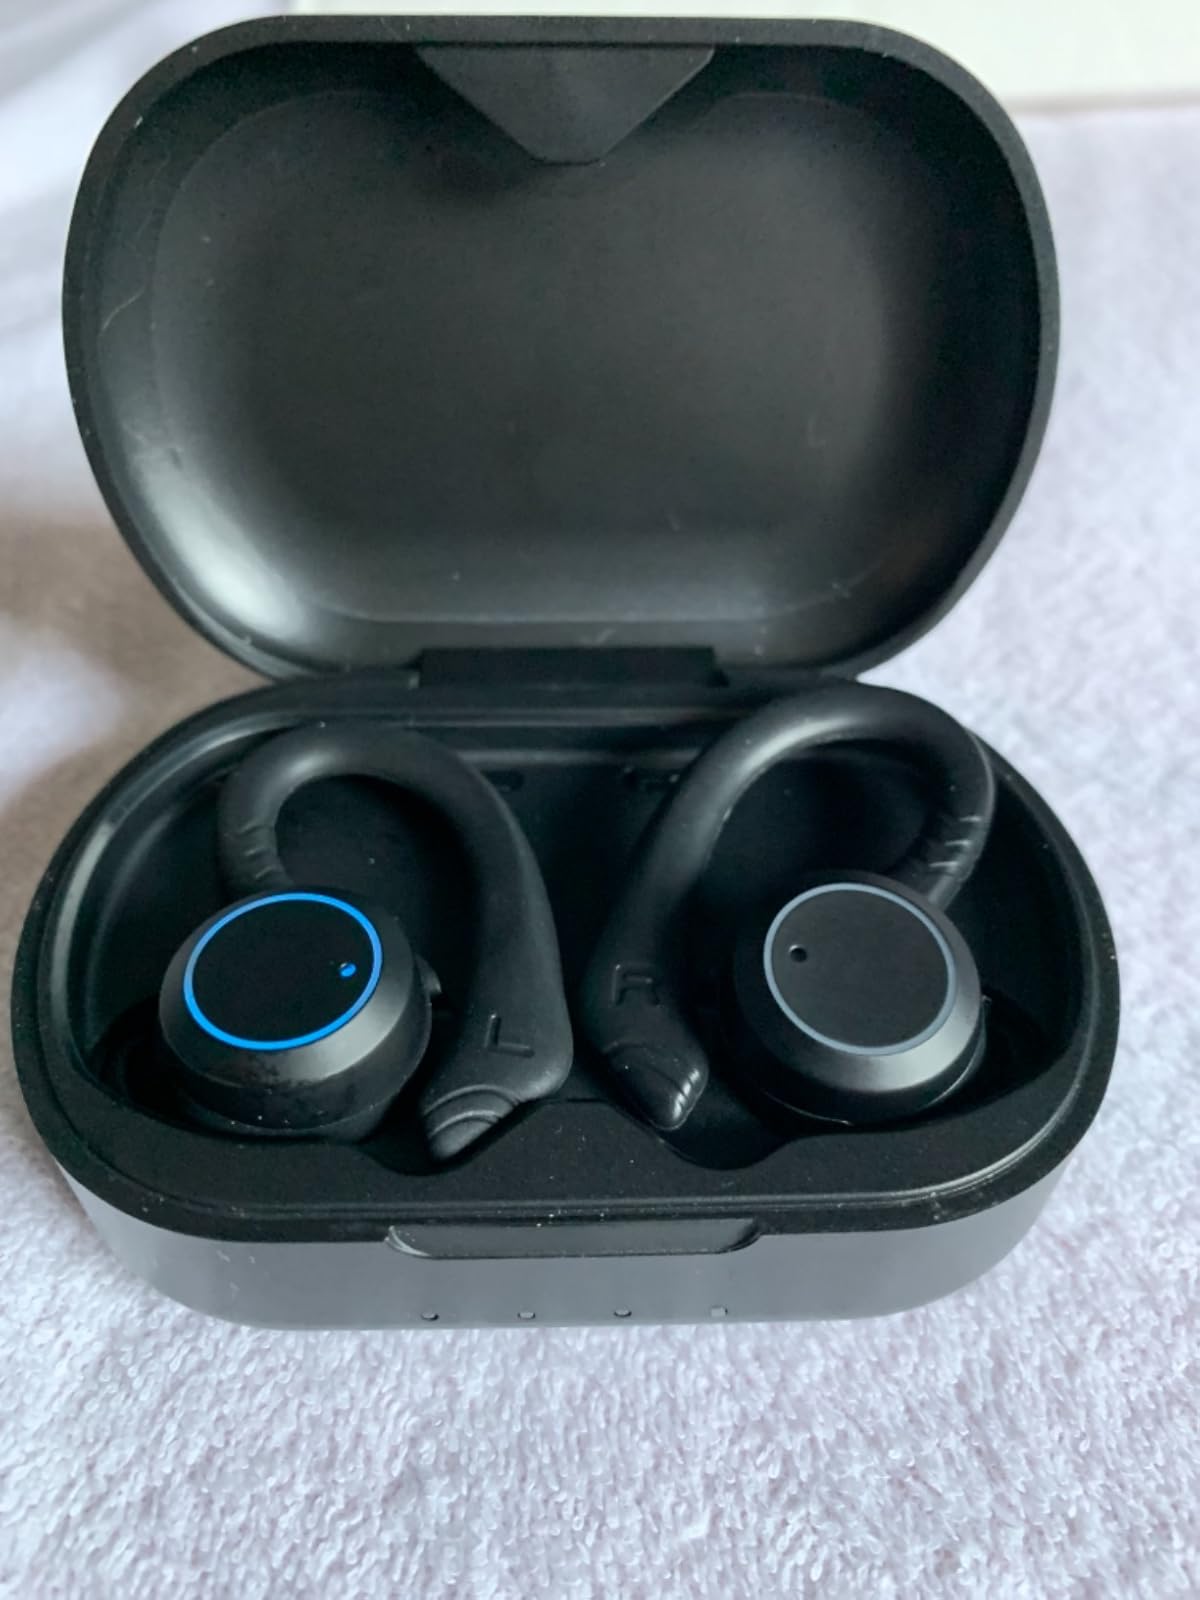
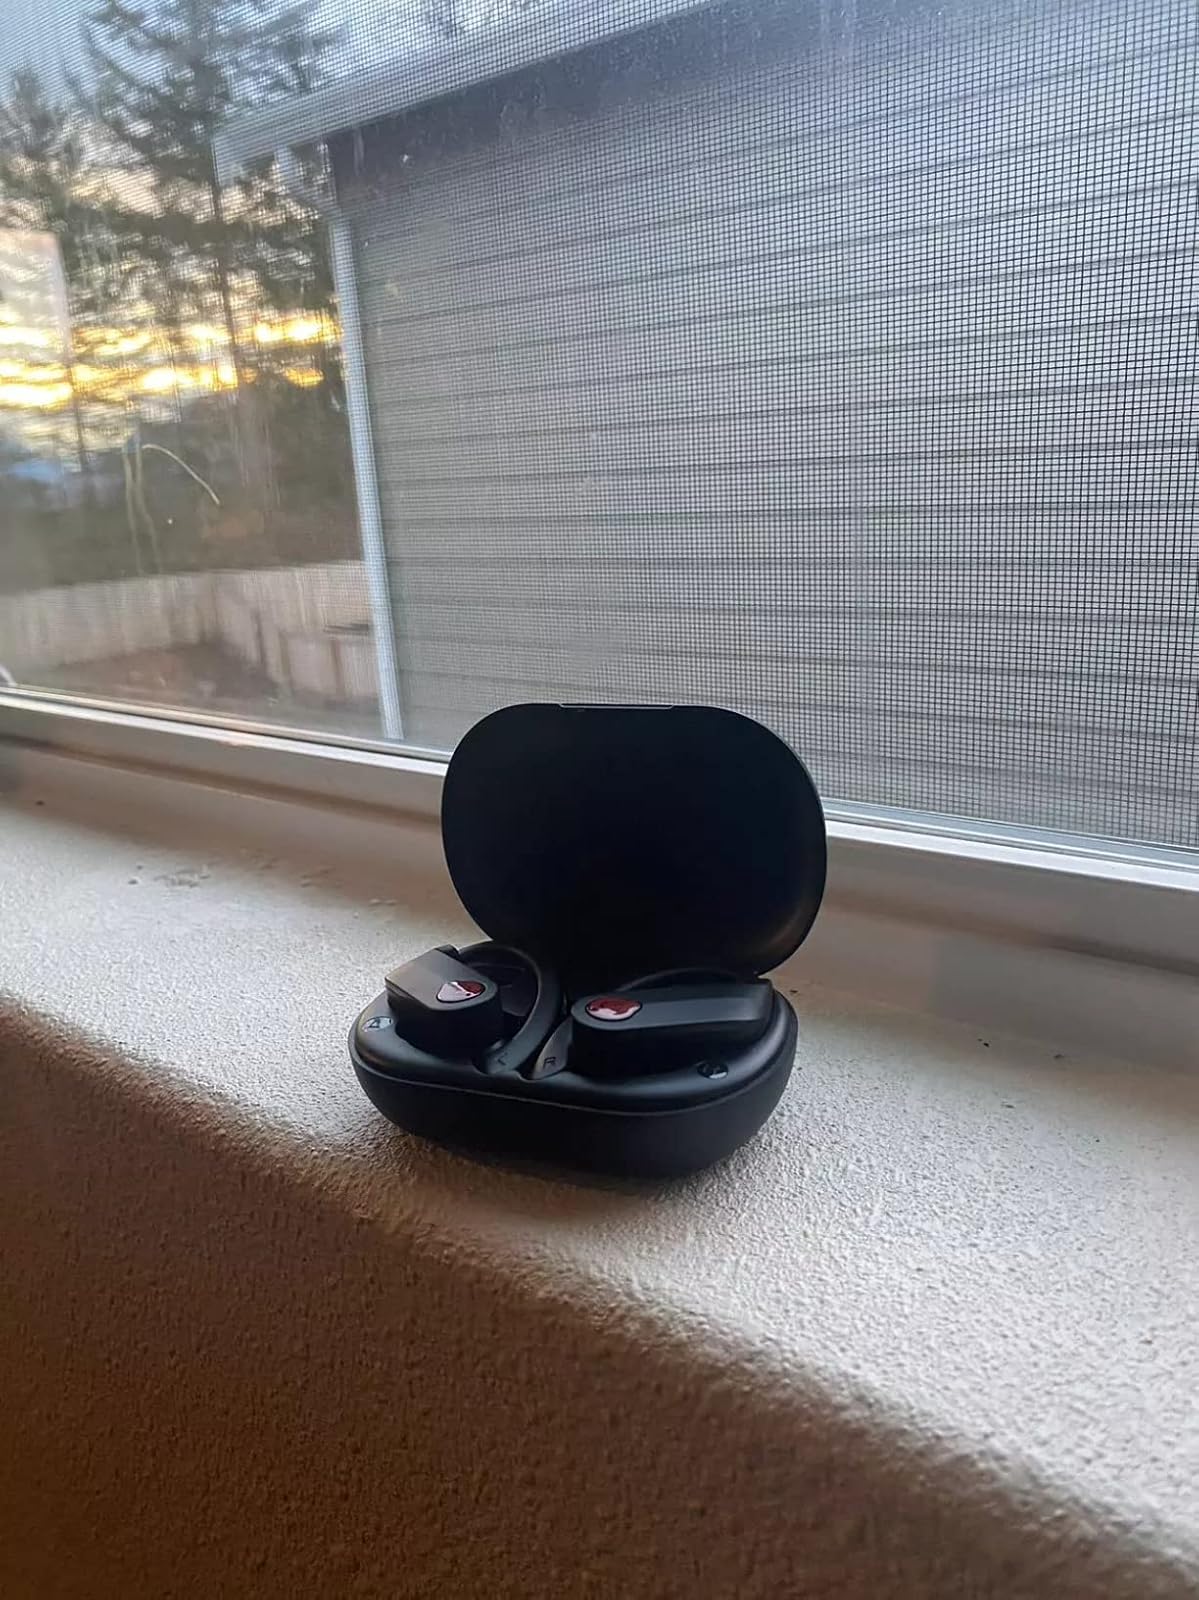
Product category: earbuds
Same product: no